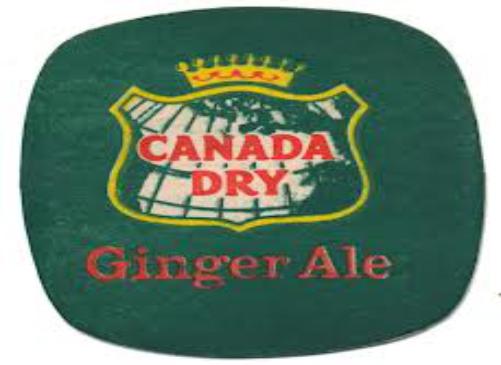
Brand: Ginger Ale
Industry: Food